Dentistry in ancient Rome

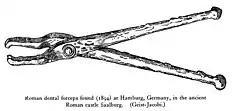

The ancient Romans whitened their teeth using toothpaste made from human urine and goat milk. Scribonius Largus, a 1st-century Roman physician, claims Messalina—the wife of Emperor Claudius—used toothpaste made from mastic, salammoniac, and calcified stag horns. Toothpicks, known to the Romans as "dentiscalpia", were also used for teeth cleaning; they were typically made of lentisk wood, although in some cases quill or gold were used instead. Pliny claims that toothpicks made from porcupine quills would harden the teeth, while vulture quills would sour the breath.